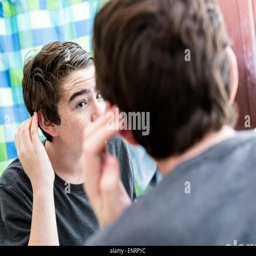
teenage boy getting ready for school in the morning